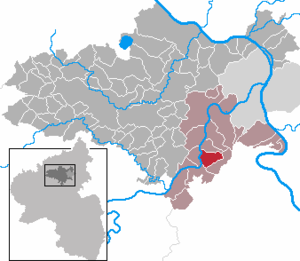
Alken est une municipalité du Verbandsgemeinde Untermosel, dans l'arrondissement de Mayen-Coblence, en Rhénanie-Palatinat, dans l'ouest de l'Allemagne.